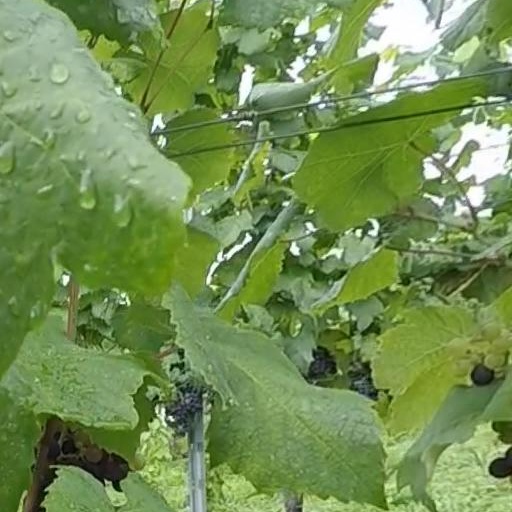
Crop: grape